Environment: real
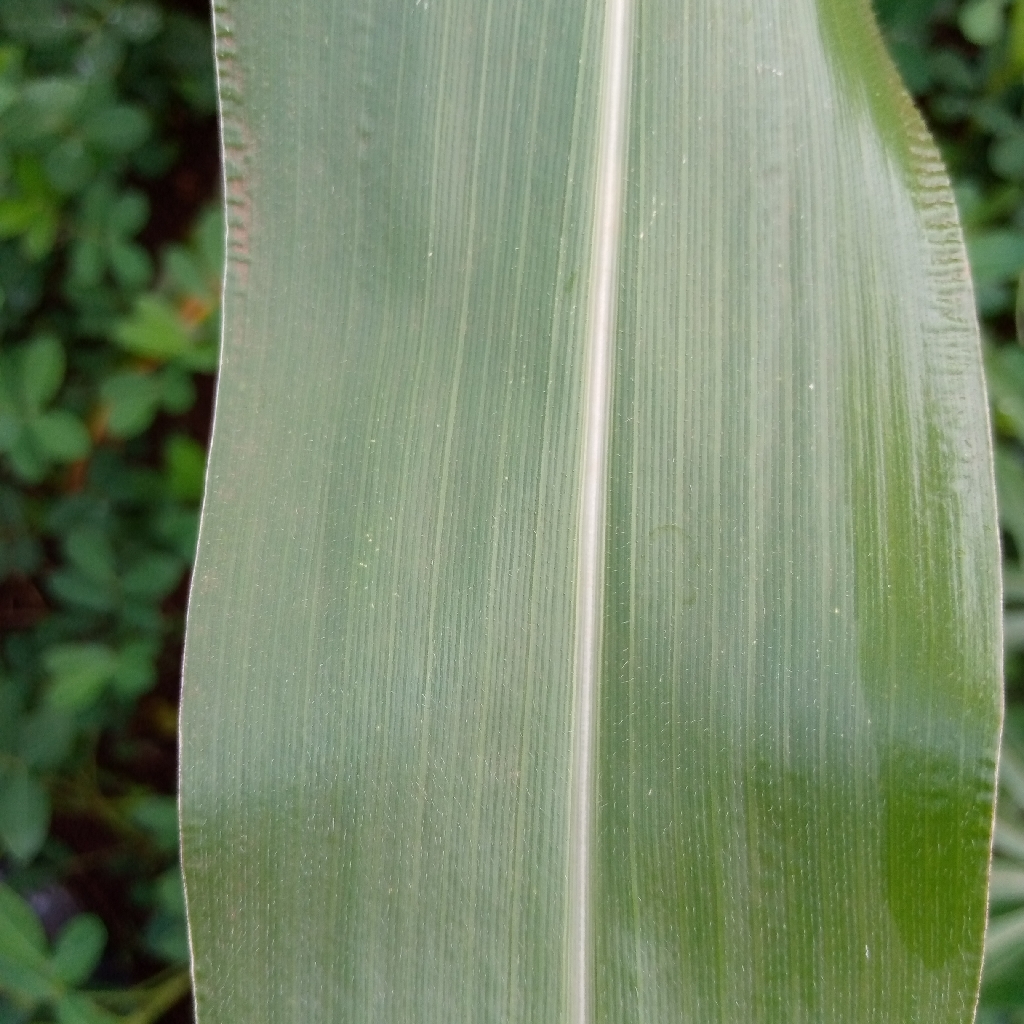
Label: healthy